Champorado
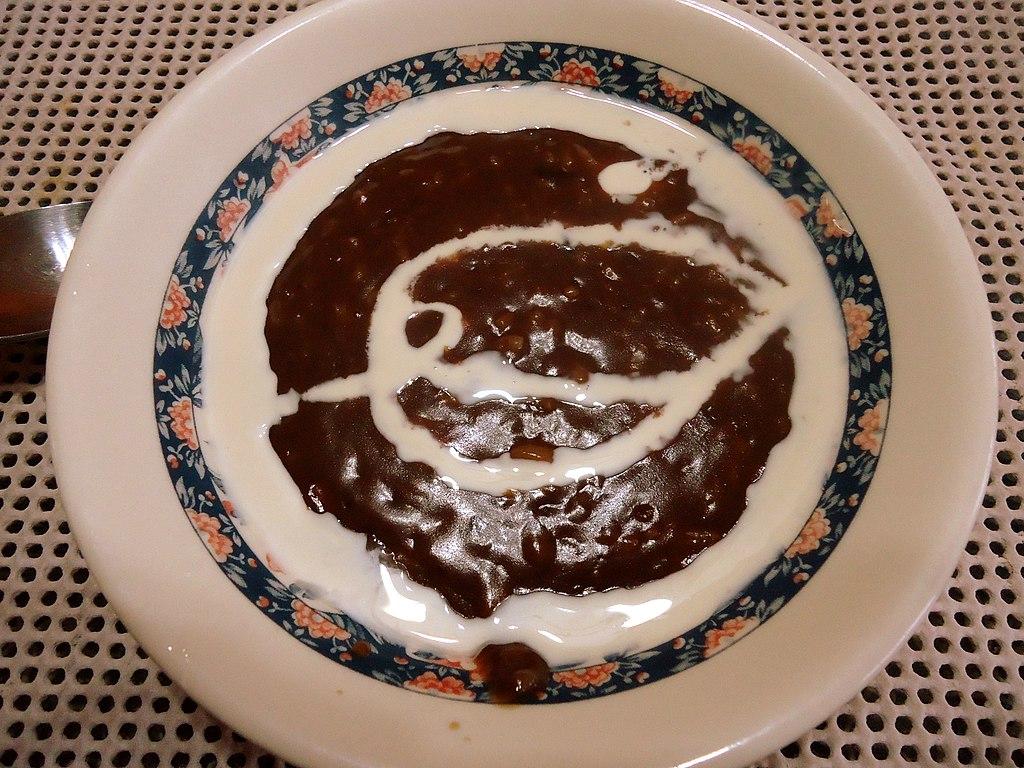
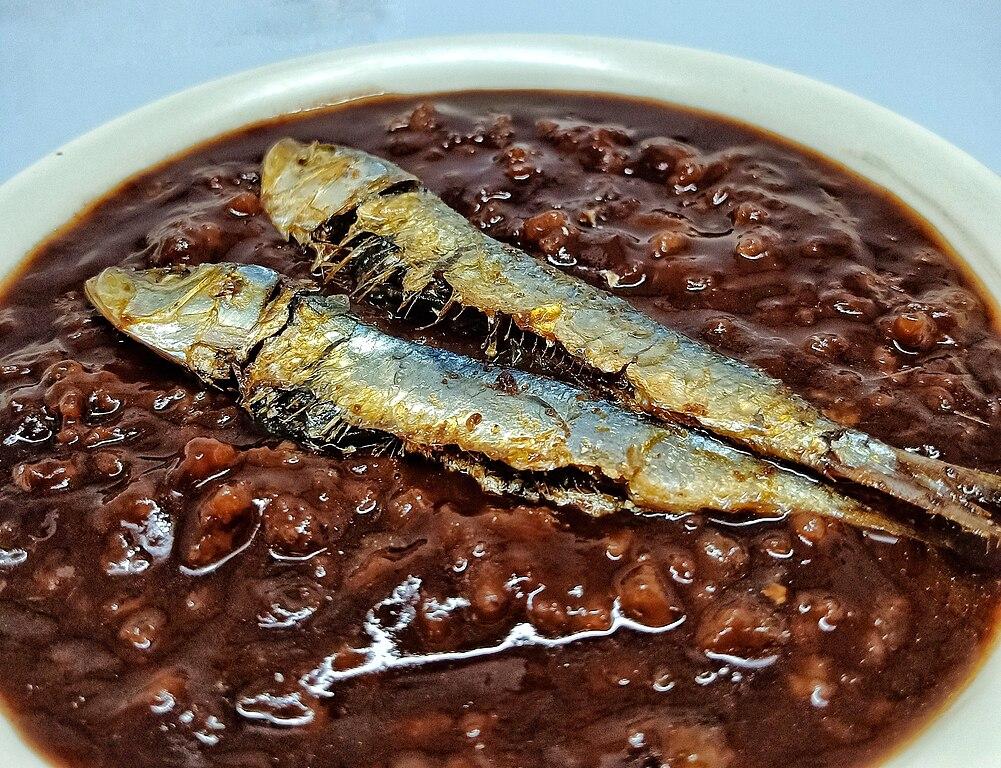
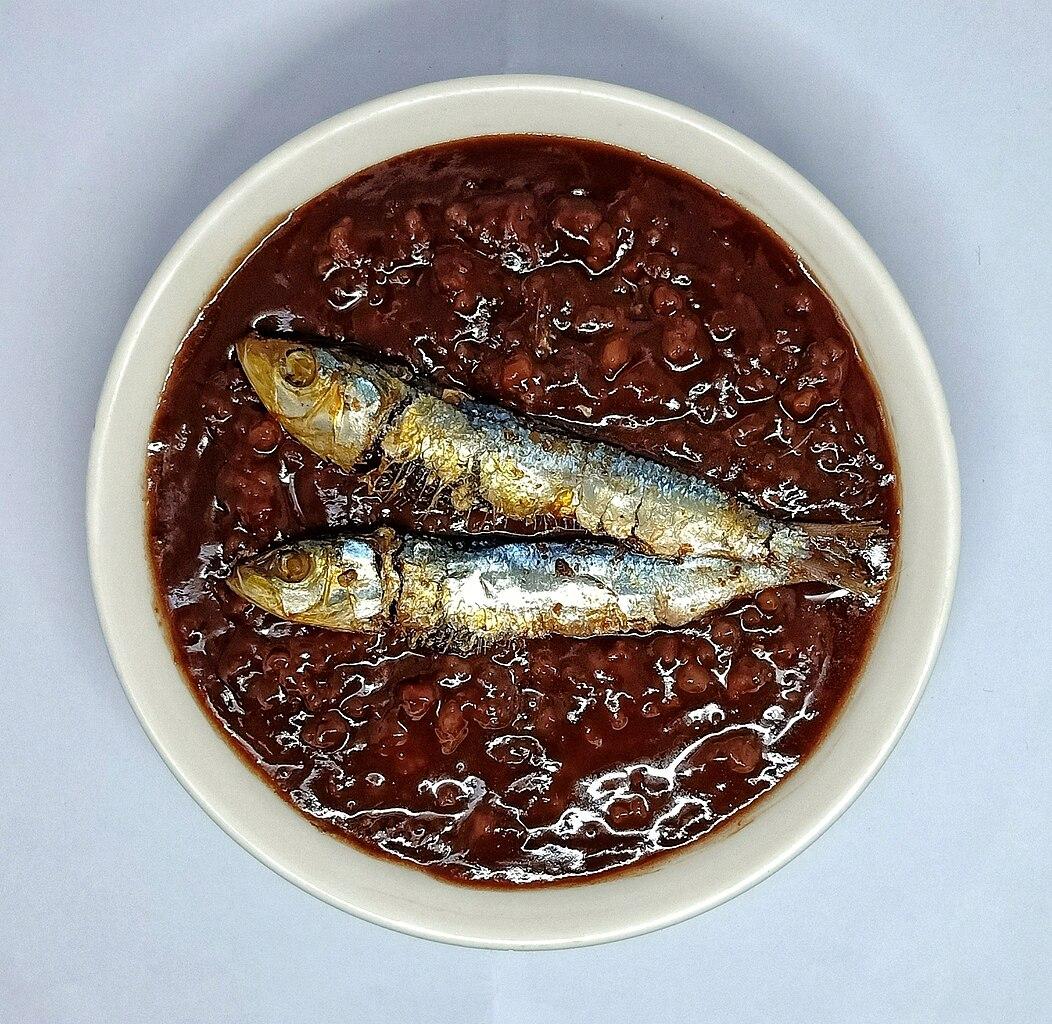
Also known as:
bcl - Central Bikol: Champorado
eo - Esperanto: Filipina ĉampurado
es - Spanish: Champurrado
id - Indonesian: Champorado
jv - Javanese: Champorado
mk - Macedonian: Чампорадо
tl - Tagalog: Tsamporado
zh - Chinese: 巧克力粥
Category: rice (porridge)
Cuisine: Filipino
Associated cuisines: Filipino
Area: Philippines
Countries: Philippines
Region: South Eastern Asia, , , ,
The dish is traditionally made by boiling sticky rice with tablea (traditional tablets of pure ground roasted cocoa beans). It can be served hot or cold, usually for breakfast or merienda, with a drizzle of milk (or coconut milk) and sugar to taste. It is usually eaten as is, but a common pairing is with salted dried fish (daing or tuyo).